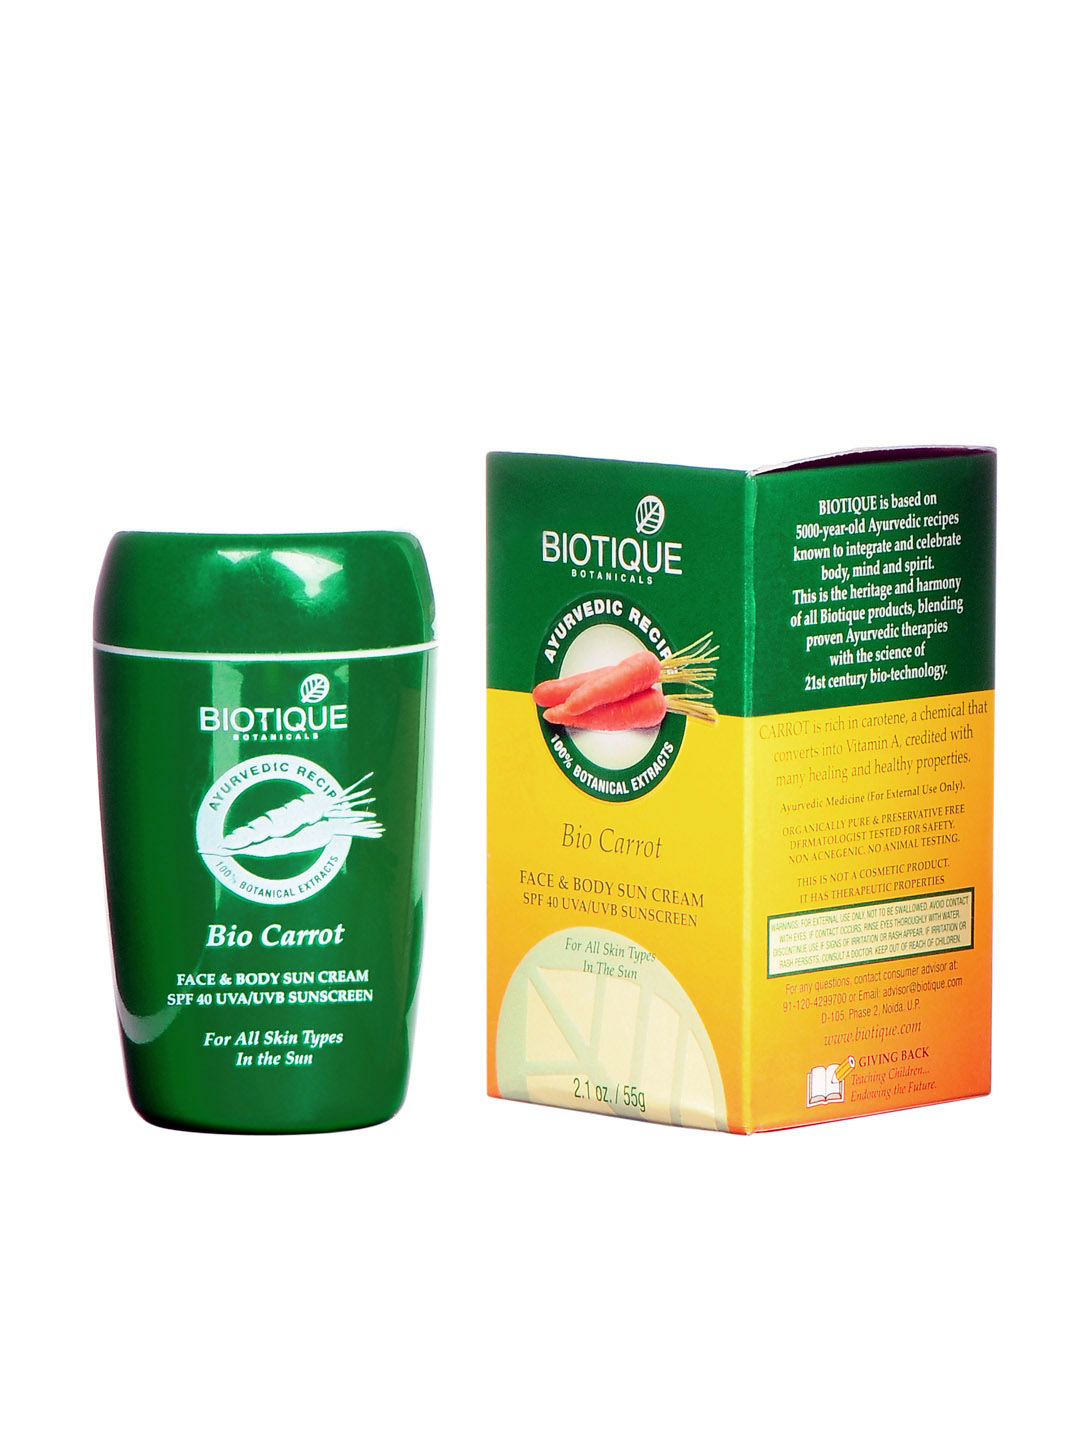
Biotique Women Bio Carrot SPF 40 Sunscream
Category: Personal Care / Skin Care / Sunscreen
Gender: Women
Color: Yellow
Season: Spring 2017
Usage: Casual